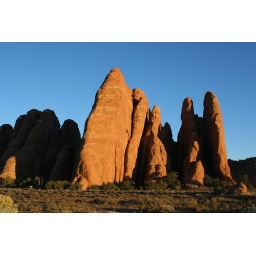
Thin rock formations near the campgrounds at the end of the road in Arches NP.